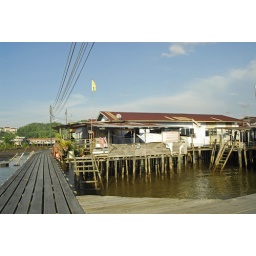
Brunei Darussalam, Kampong Ayer, stilt house over river by bridge with trees in background